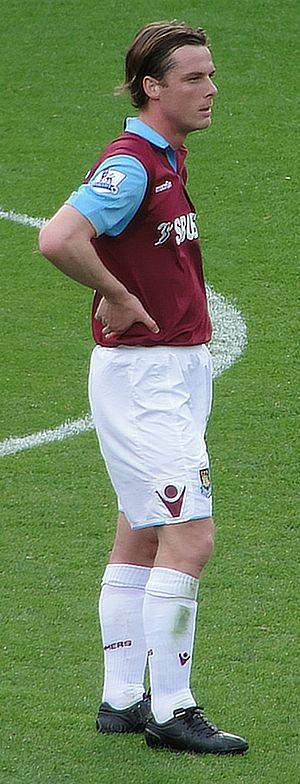
Le prix du Footballeur de l'année de la FWA est une récompense annuelle de football décernée au meilleur joueur de l'année dans les compétitions anglaises de football. Un vote des membres de la Football Writers' Association, regroupant 400 journalistes anglais, désigne le vainqueur de ce trophée créé sous l'impulsion de Charlie Buchan. Le premier prix a été décerné à la fin de la saison 1947-1948 à l'ailier droit anglais Stanley Matthews, qui évoluait alors à Blackpool. Huit joueurs ont remporté le prix à plusieurs reprises, et Thierry Henry est le joueur ayant remporté le plus de fois ce prix avec trois victoires en quatre saisons.